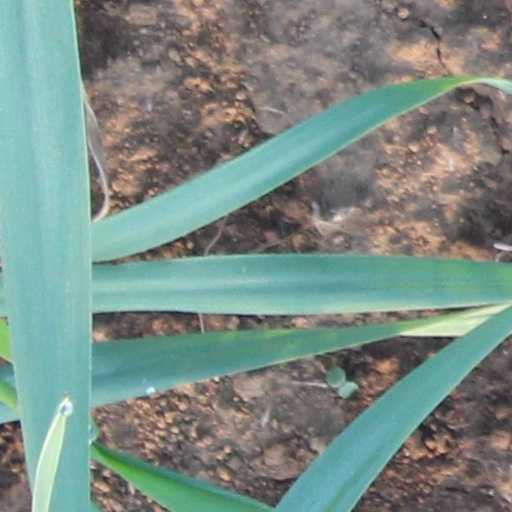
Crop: wheat